Capital punishment by the United States federal government

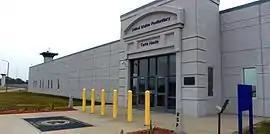
United States Penitentiary, Terre Haute houses the federal death row for men and the federal execution chamber.

Capital punishment is a legal punishment under the criminal justice system of the United States federal government. It is the most serious punishment that could be imposed under federal law. The serious crimes that warrant this punishment include treason, espionage, murder, large-scale drug trafficking, or attempted murder of a witness, juror, or court officer in certain cases.